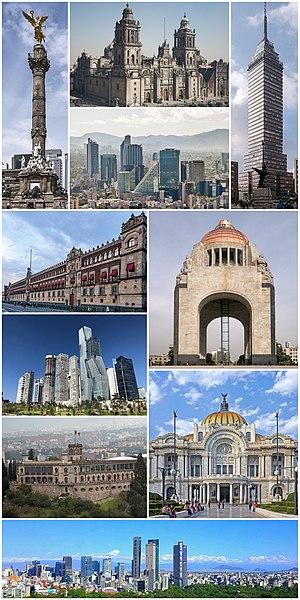
Mexico, est une entité fédérative et la capitale du Mexique.